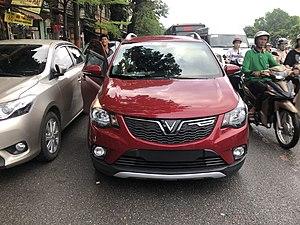
VinFast, de son nom complet VinFast Trading and Production Limited Liability Company, est un constructeur automobile vietnamien fondé en 2018 et basé à Hanoï. Il appartient au groupe de construction et d'immobilier Vingroup, dirigé par son fondateur Phạm Nhật Vượng.